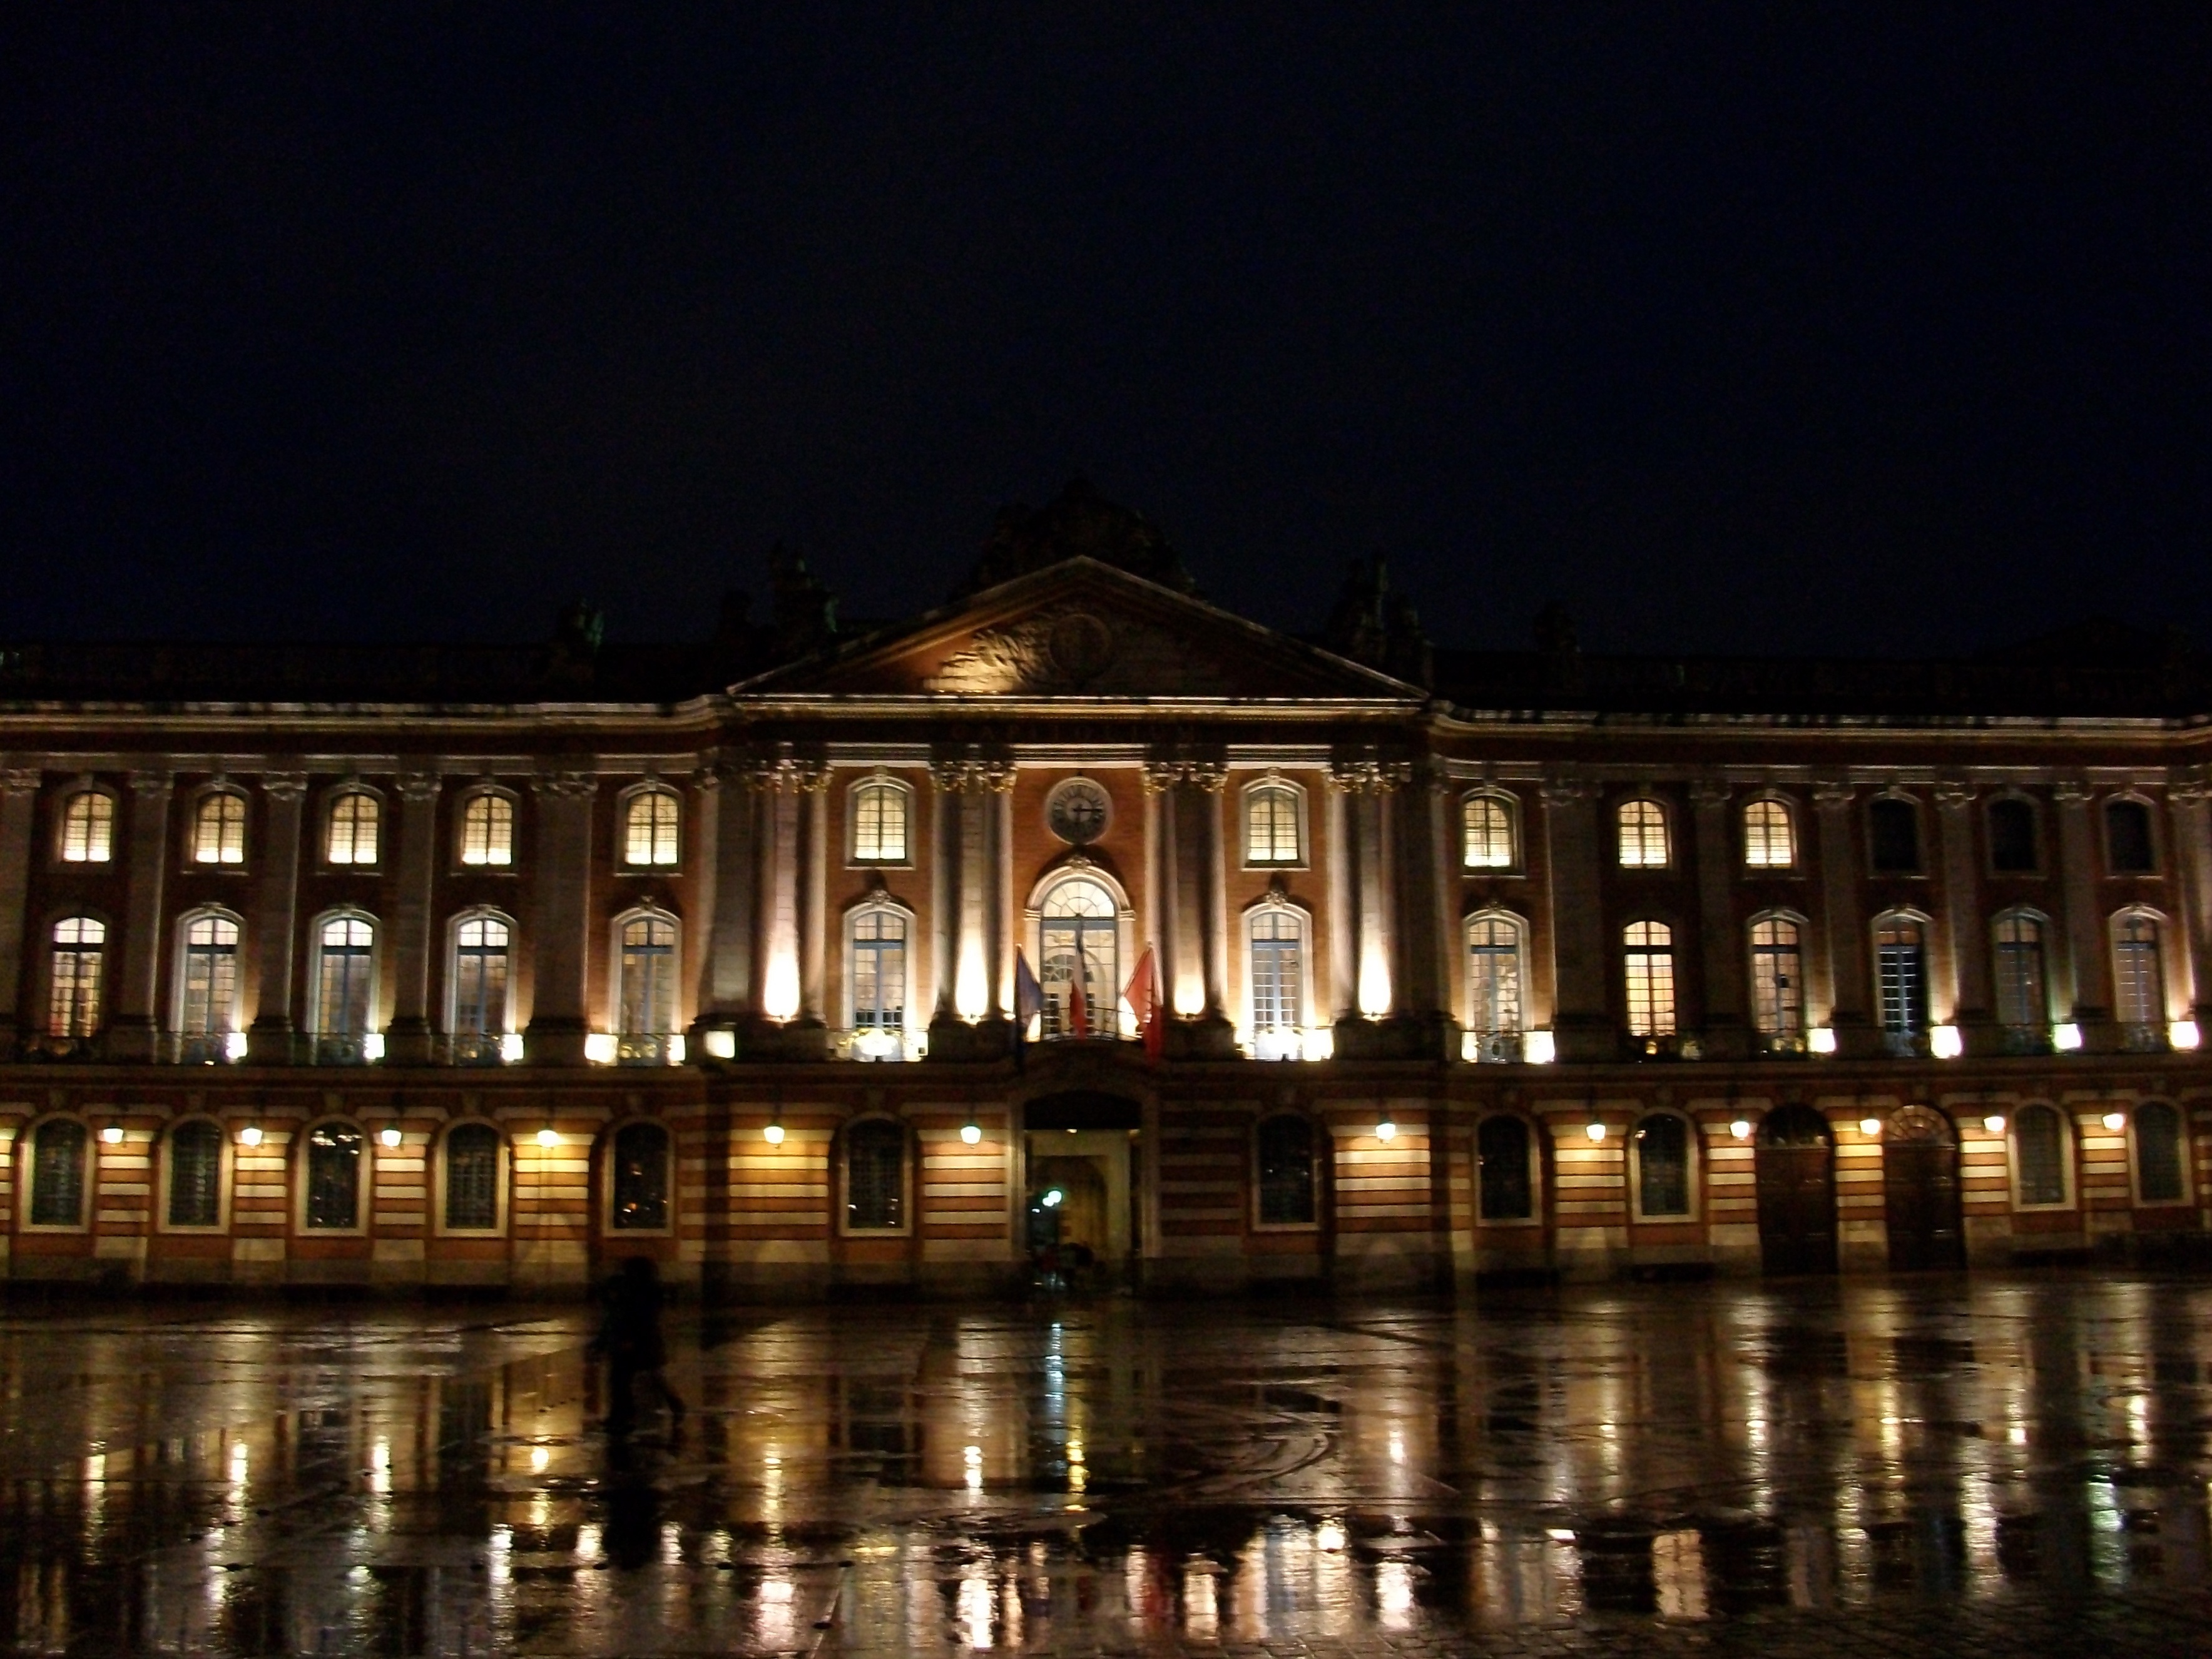
light, night, palace, cityscape, evening, reflection, landmark, darkness, lighting, toulouse, capitol